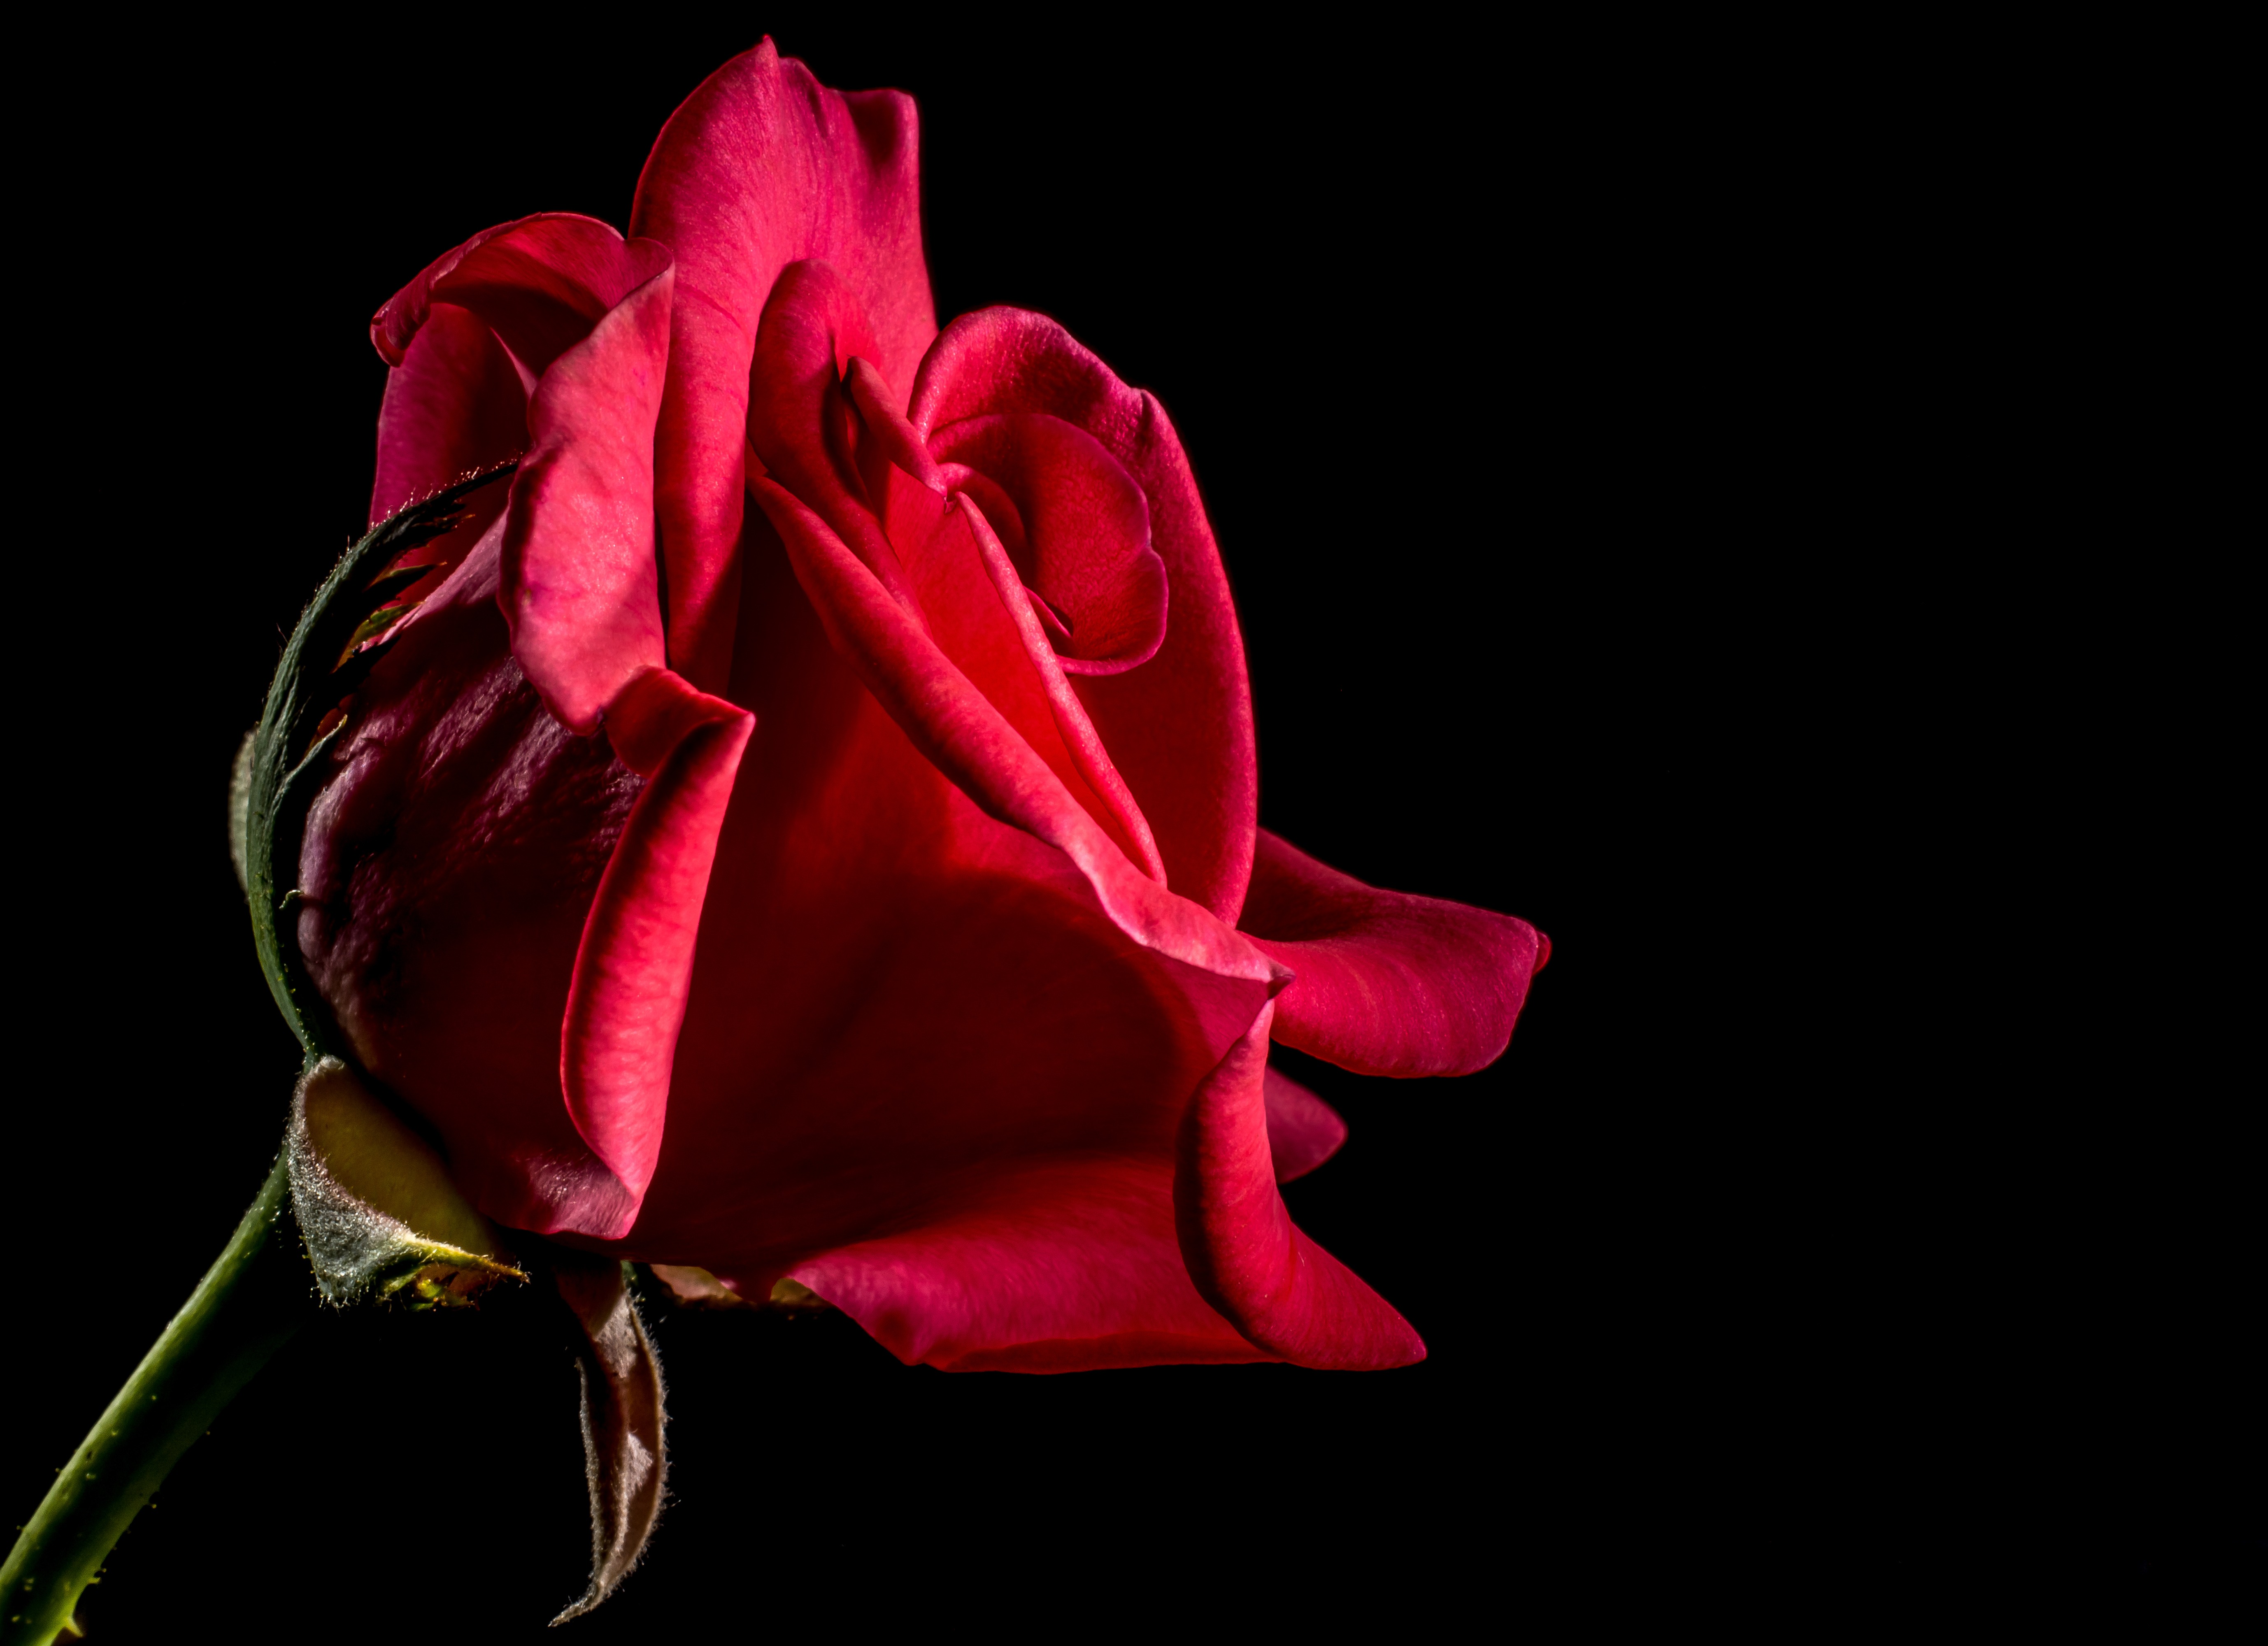
blossom, plant, photography, leaf, flower, petal, bloom, rose, red, pink, flora, red rose, rose bloom, macro photography, flowering plant, garden roses, rose family, still life photography, plant stem, land plant